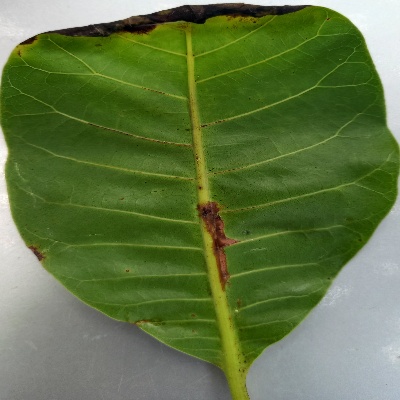
Crop: Cashew
Condition: anthracnose